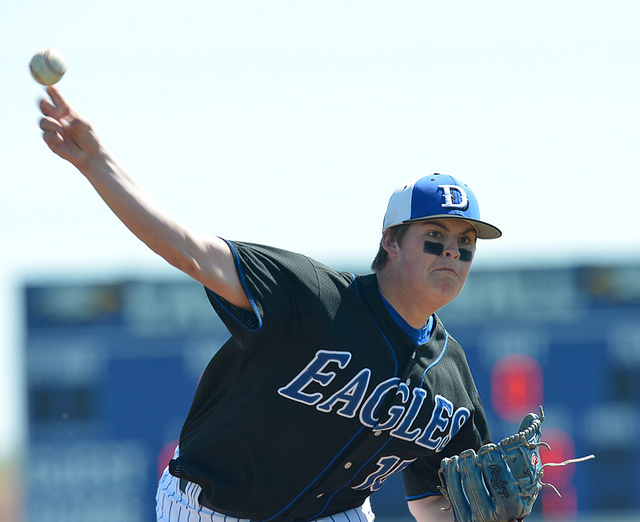
cầu thủ bóng chày đang trong tư thế ném bóng